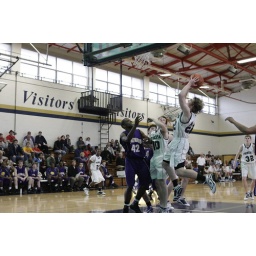
The Principia boys play Brentwood at home - losing by two.